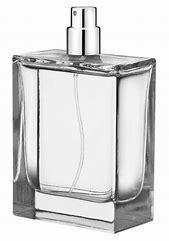
Brand: Keen
Model: 100